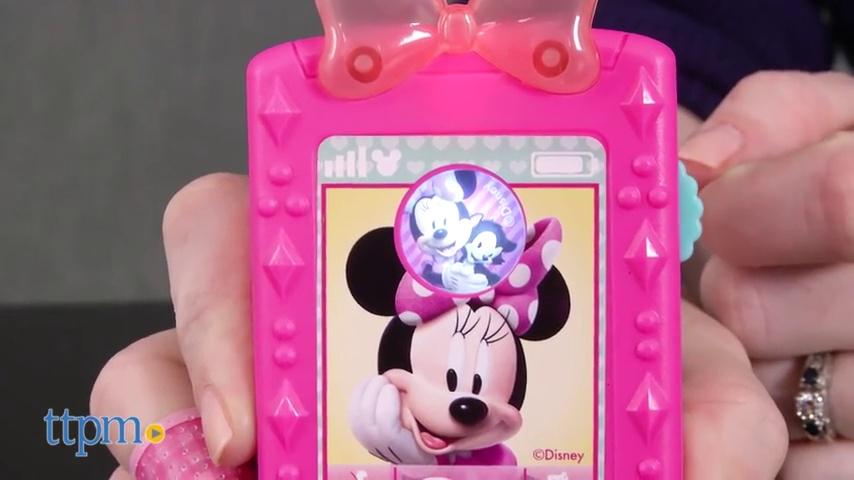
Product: Minnie's Happy Helpers Bag Set, Pink
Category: Toys & Games | Dress Up & Pretend Play | Pretend Play
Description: Pink bag as seen in Disney Junior’s Minnie’s Happy Helpers.
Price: $15.99
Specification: ProductDimensions:16.5x3.5x13inches|ItemWeight:1.8pounds|ShippingWeight:1.98pounds(Viewshippingratesandpolicies)|DomesticShipping:ItemcanbeshippedwithinU.S.|InternationalShipping:ThisitemcanbeshippedtoselectcountriesoutsideoftheU.S.LearnMore|ASIN:B01L8VXTIO|Itemmodelnumber:89360|Manufacturerrecommendedage:36months-10years|Batteries:3LR44batteriesrequired.(included)